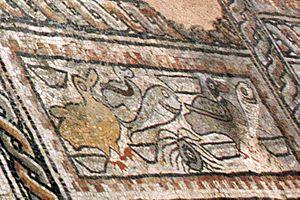
La mosaïque au dieu Océan du domaine de Saint-Girons est une mosaïque de 20 m² de surface datant de la fin du IVᵉ siècle ou début du Vᵉ siècle. Elle fut découverte en 1979 dans le quartier de Saint-Girons, à Maubourguet, dans le département des Hautes-Pyrénées en France.